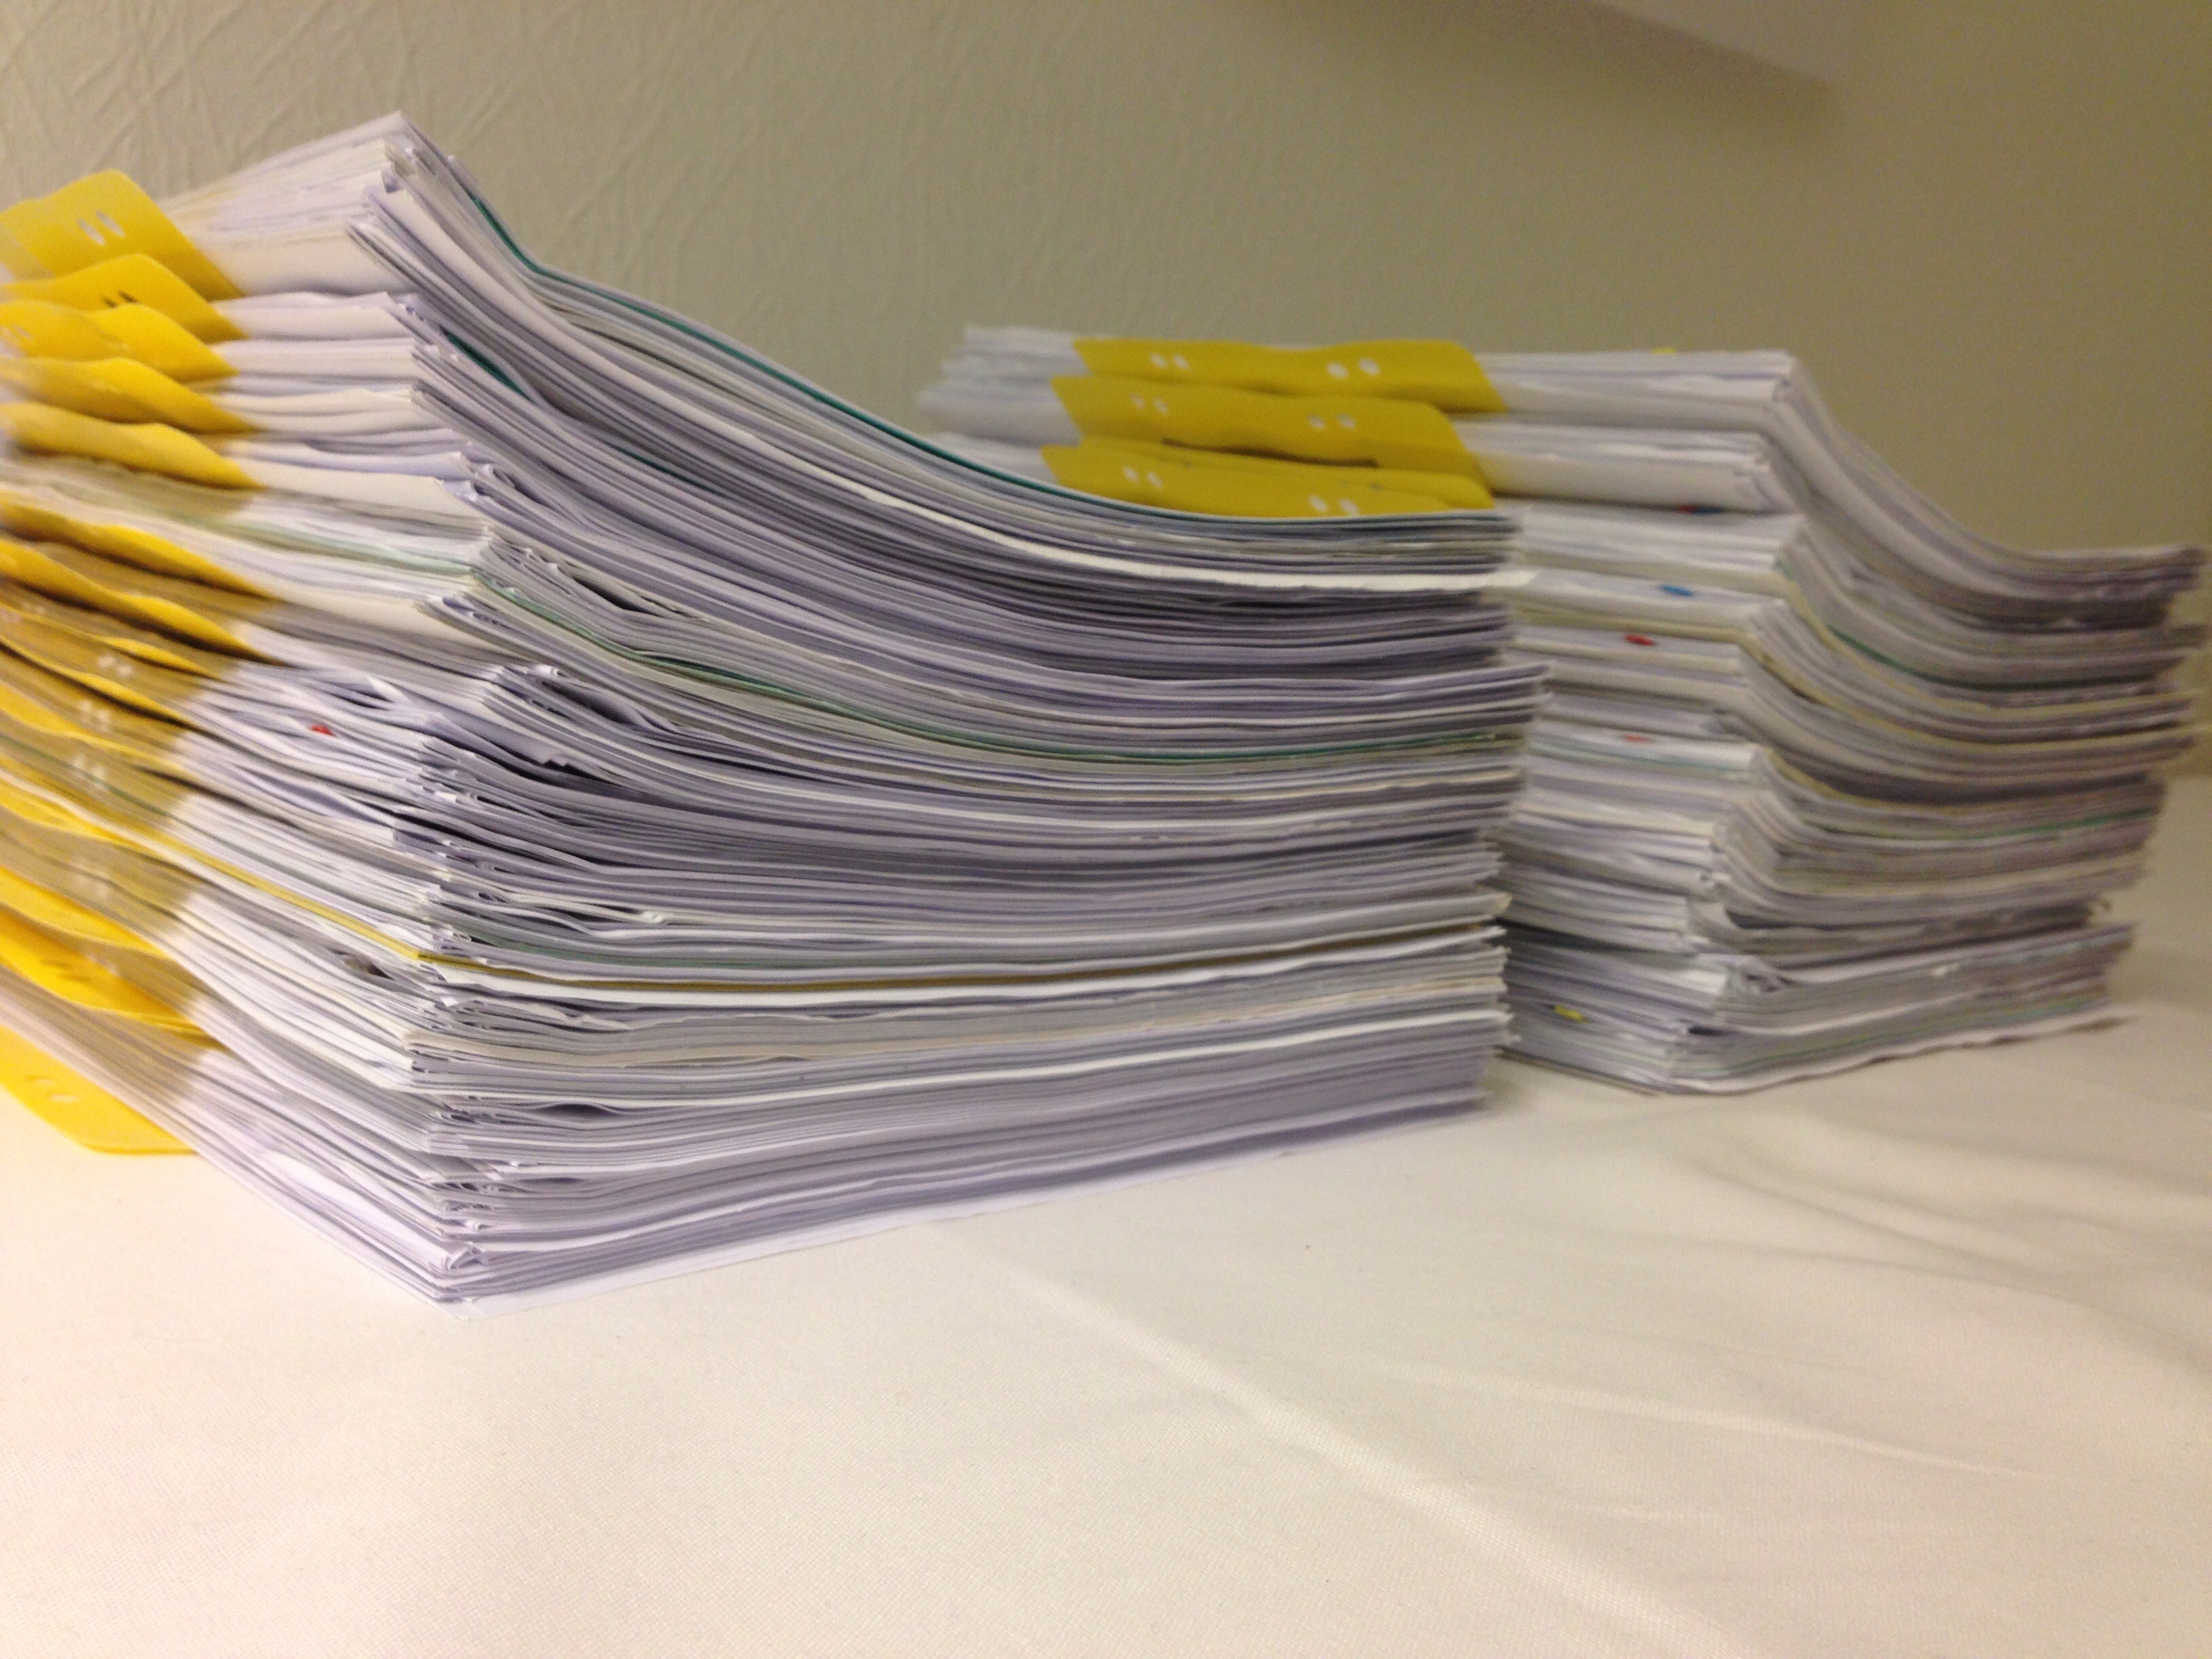
wire, office, paper, material, interior design, product, leaves, textile, documents, files, regulation, plastic wrap